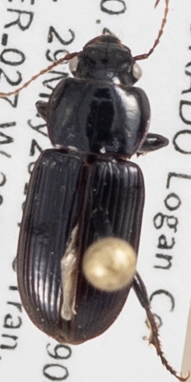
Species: Harpalus amputatus
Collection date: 2019-05-29
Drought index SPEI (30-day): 0.828
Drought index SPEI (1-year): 0.95
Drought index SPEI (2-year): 0.086